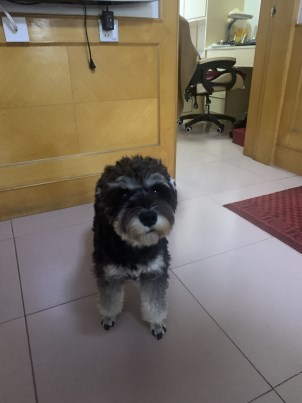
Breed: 2342-n000102-miniature_schnauzer